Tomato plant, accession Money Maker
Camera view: tilt-top (135 deg); turntable rotation: 180 degrees
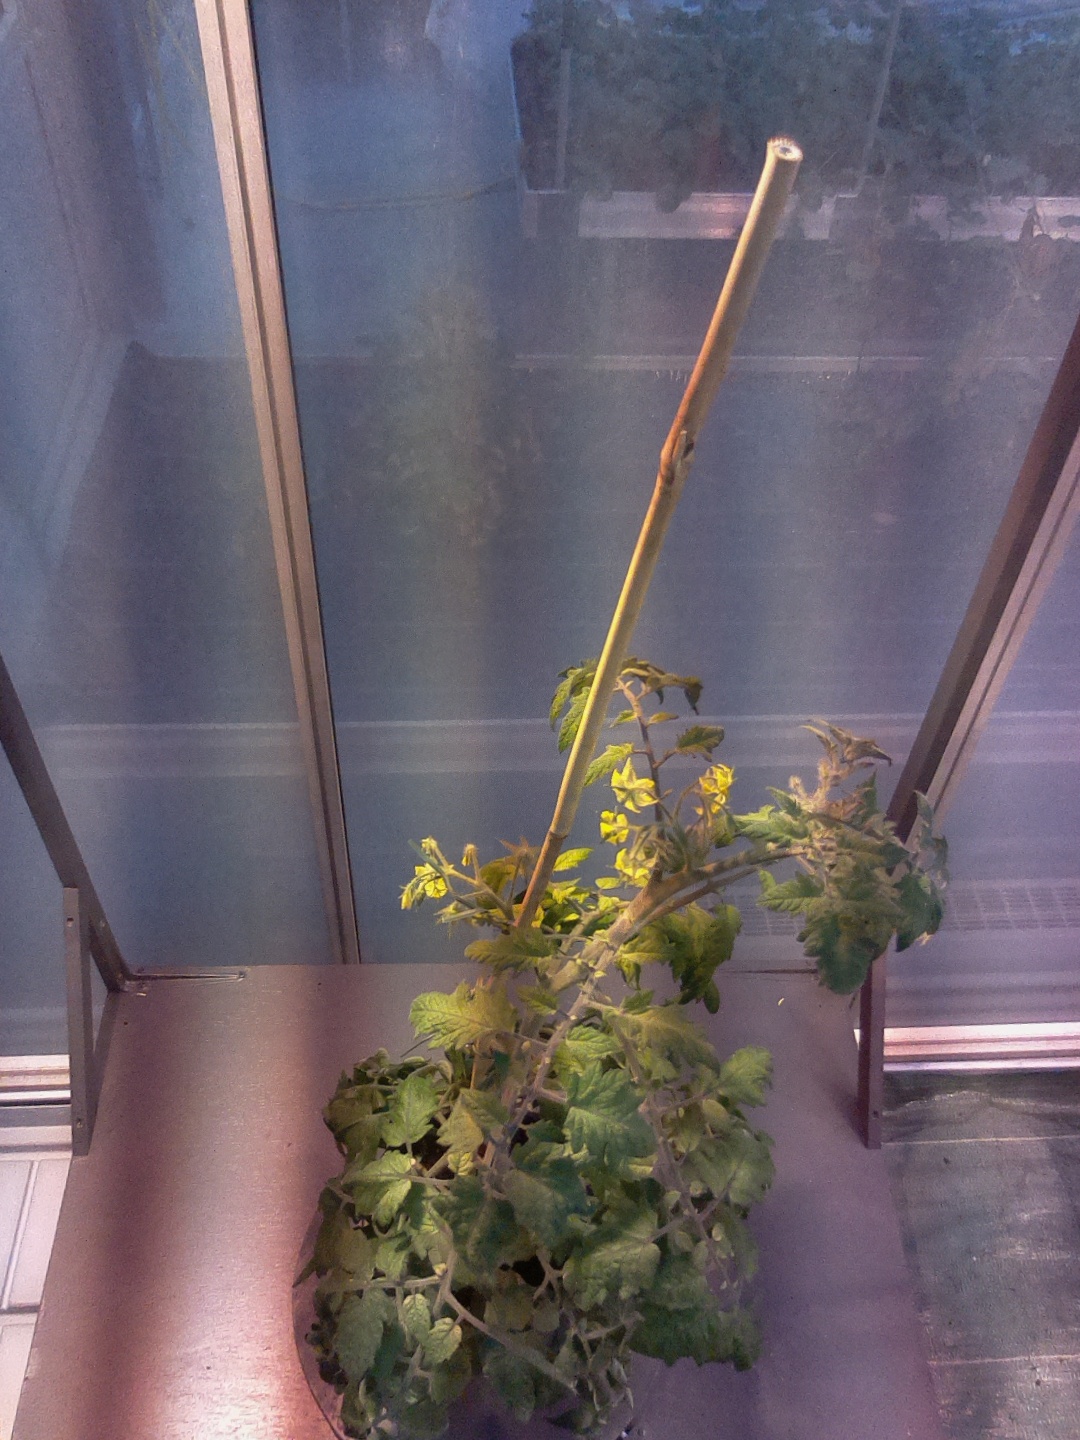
BBCH growth stage 70: Fruits at the main stem or branches visibles